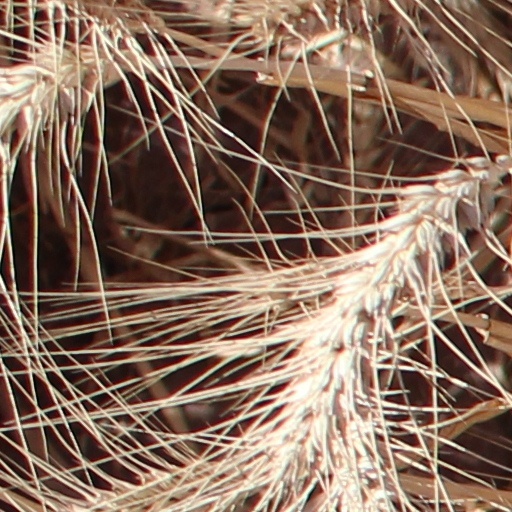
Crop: wheat